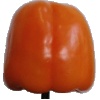
Label: Pepper Orange 1